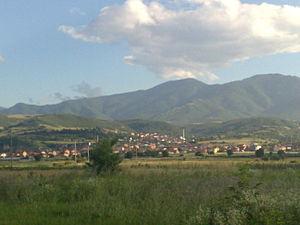
Stoudenitchani est une municipalité du nord-ouest de la République de Macédoine. Elle comptait 17 246 habitants en 2002 et fait 276,16 km². La municipalité se caractérise par une population majoritairement albanaise et par une minorité turque significative. Sa principale attraction est le monastère de Marko, fondé en 1346.
Stoudenitchani est un village du nord de la Macédoine du Nord, chef-lieu de la municipalité de Stoudenitchani. Le village comptait 5786 habitants en 2002. Il se trouve à 10 kilomètres au sud-est de Skopje et il est majoritairement albanais.